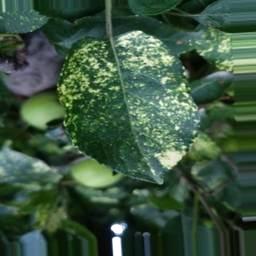
Label: Apple_Mosaic